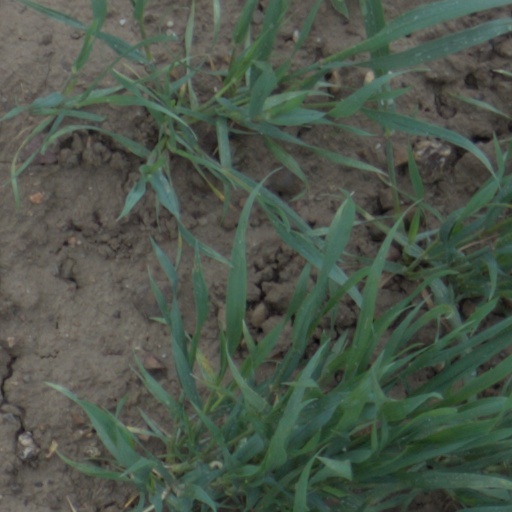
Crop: wheat